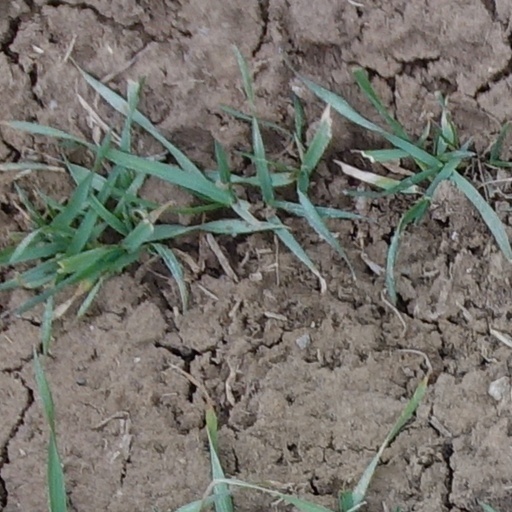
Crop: wheat